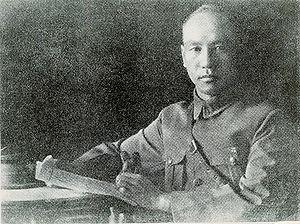
Le terme de Premier front uni chinois désigne une alliance conclue entre 1924 et 1927 par le Kuomintang et le Parti communiste chinois, dans le but d'unifier le gouvernement de la République de Chine, alors plongé dans le désordre durant la période des seigneurs de la guerre. L'alliance se termine par une rupture violente.
Les uniformes et armes des armées chinoises sont les tenues militaires et les armements des combattants et soldats chinois depuis l'époque de la première guerre de l'opium jusqu'à l'avènement de la République populaire de Chine.